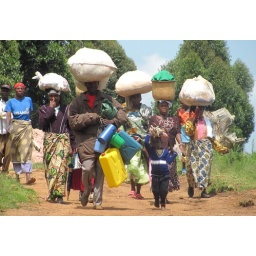
Women carrying heavy loads on their heads walking to a rural market near Bwindi national park.